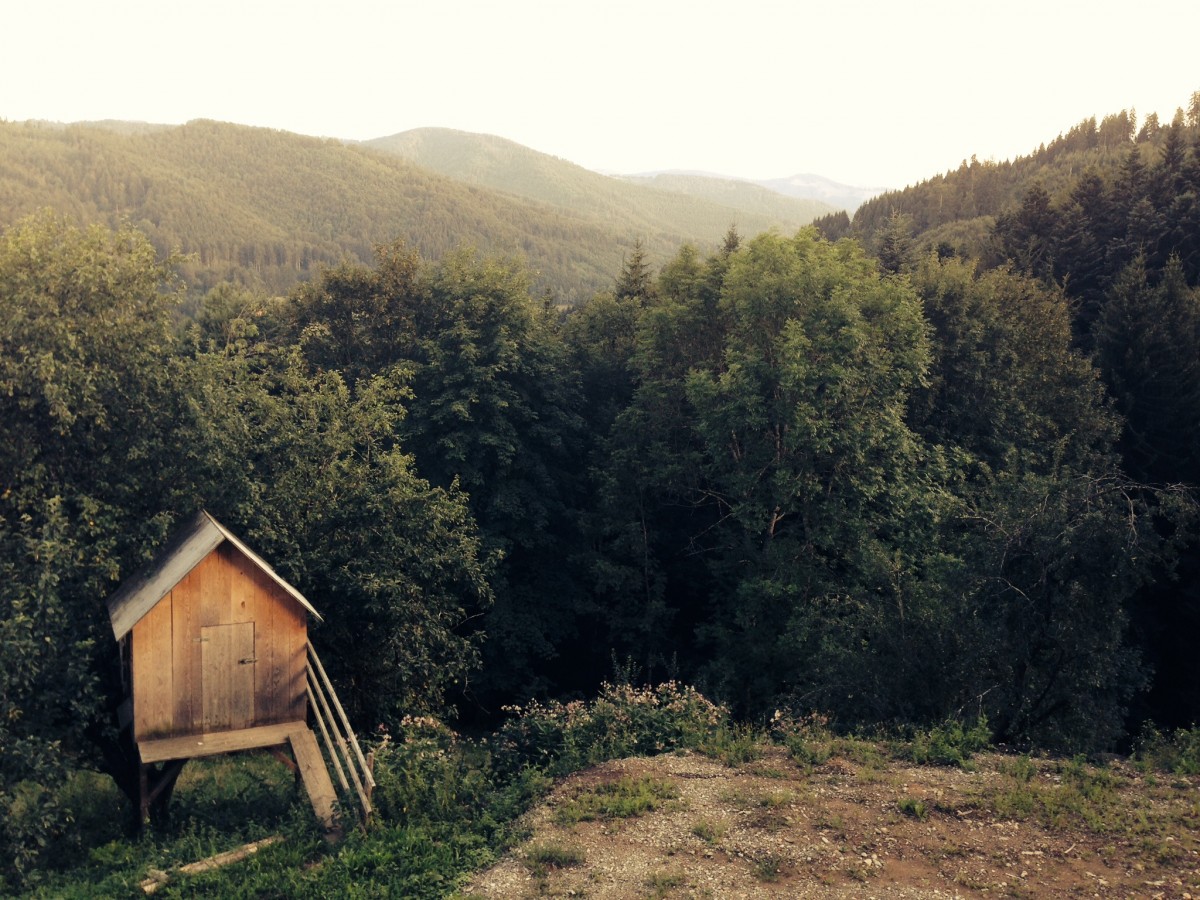
Tags: tree, nature, forest, wilderness, mountain, field, farm, meadow, hill, valley, hut, shack, remote, autumn, agriculture, woodland, habitat